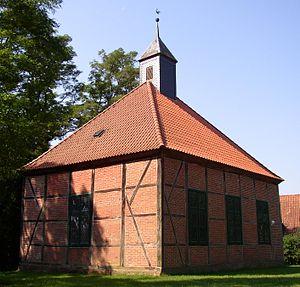
Dersenow est une municipalité allemande du land de Mecklembourg-Poméranie-Occidentale et l'arrondissement de Ludwigslust-Parchim. En 2013, elle comptait 455 hab.